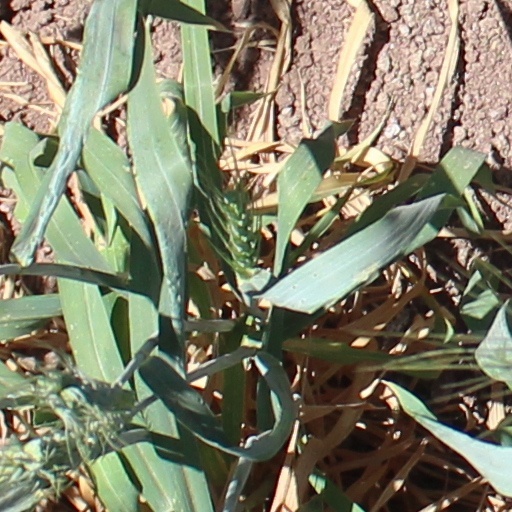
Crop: wheat